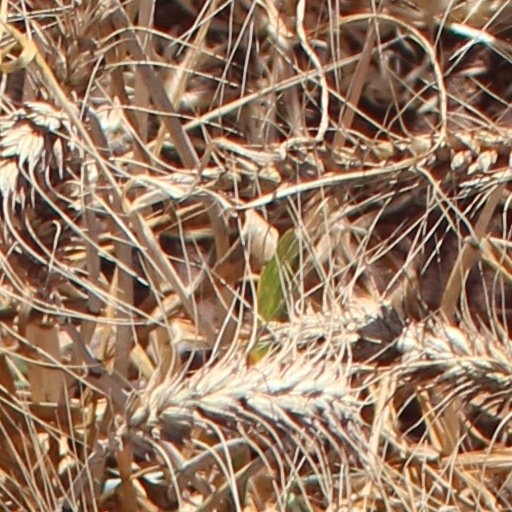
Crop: wheat